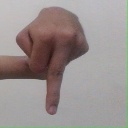
अक्षर: प